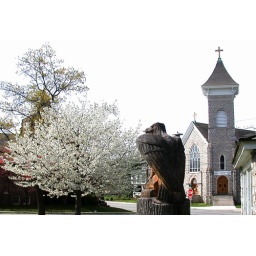
Eagle statue near a white tree by a church in Phoenixville, PA